Martha Pearson Smith

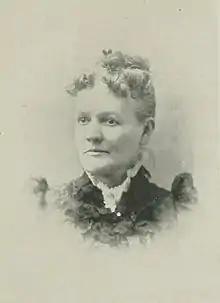
"A Woman of the Century"

Martha Pearson Smith (pen names, Mattie May, May, Mattie; September 29, 1836 - 1912) was an American poet and musician of the long nineteenth century. She made significant contributions in secular and sacred verse. One of her best songs was "Jennie and I", which was set to music by Prof. T. M. Towne. She was a champion of the cause of temperance and did much to advance the movement in Minnesota.